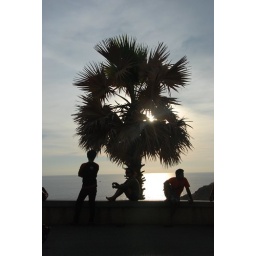
Best seats in the house